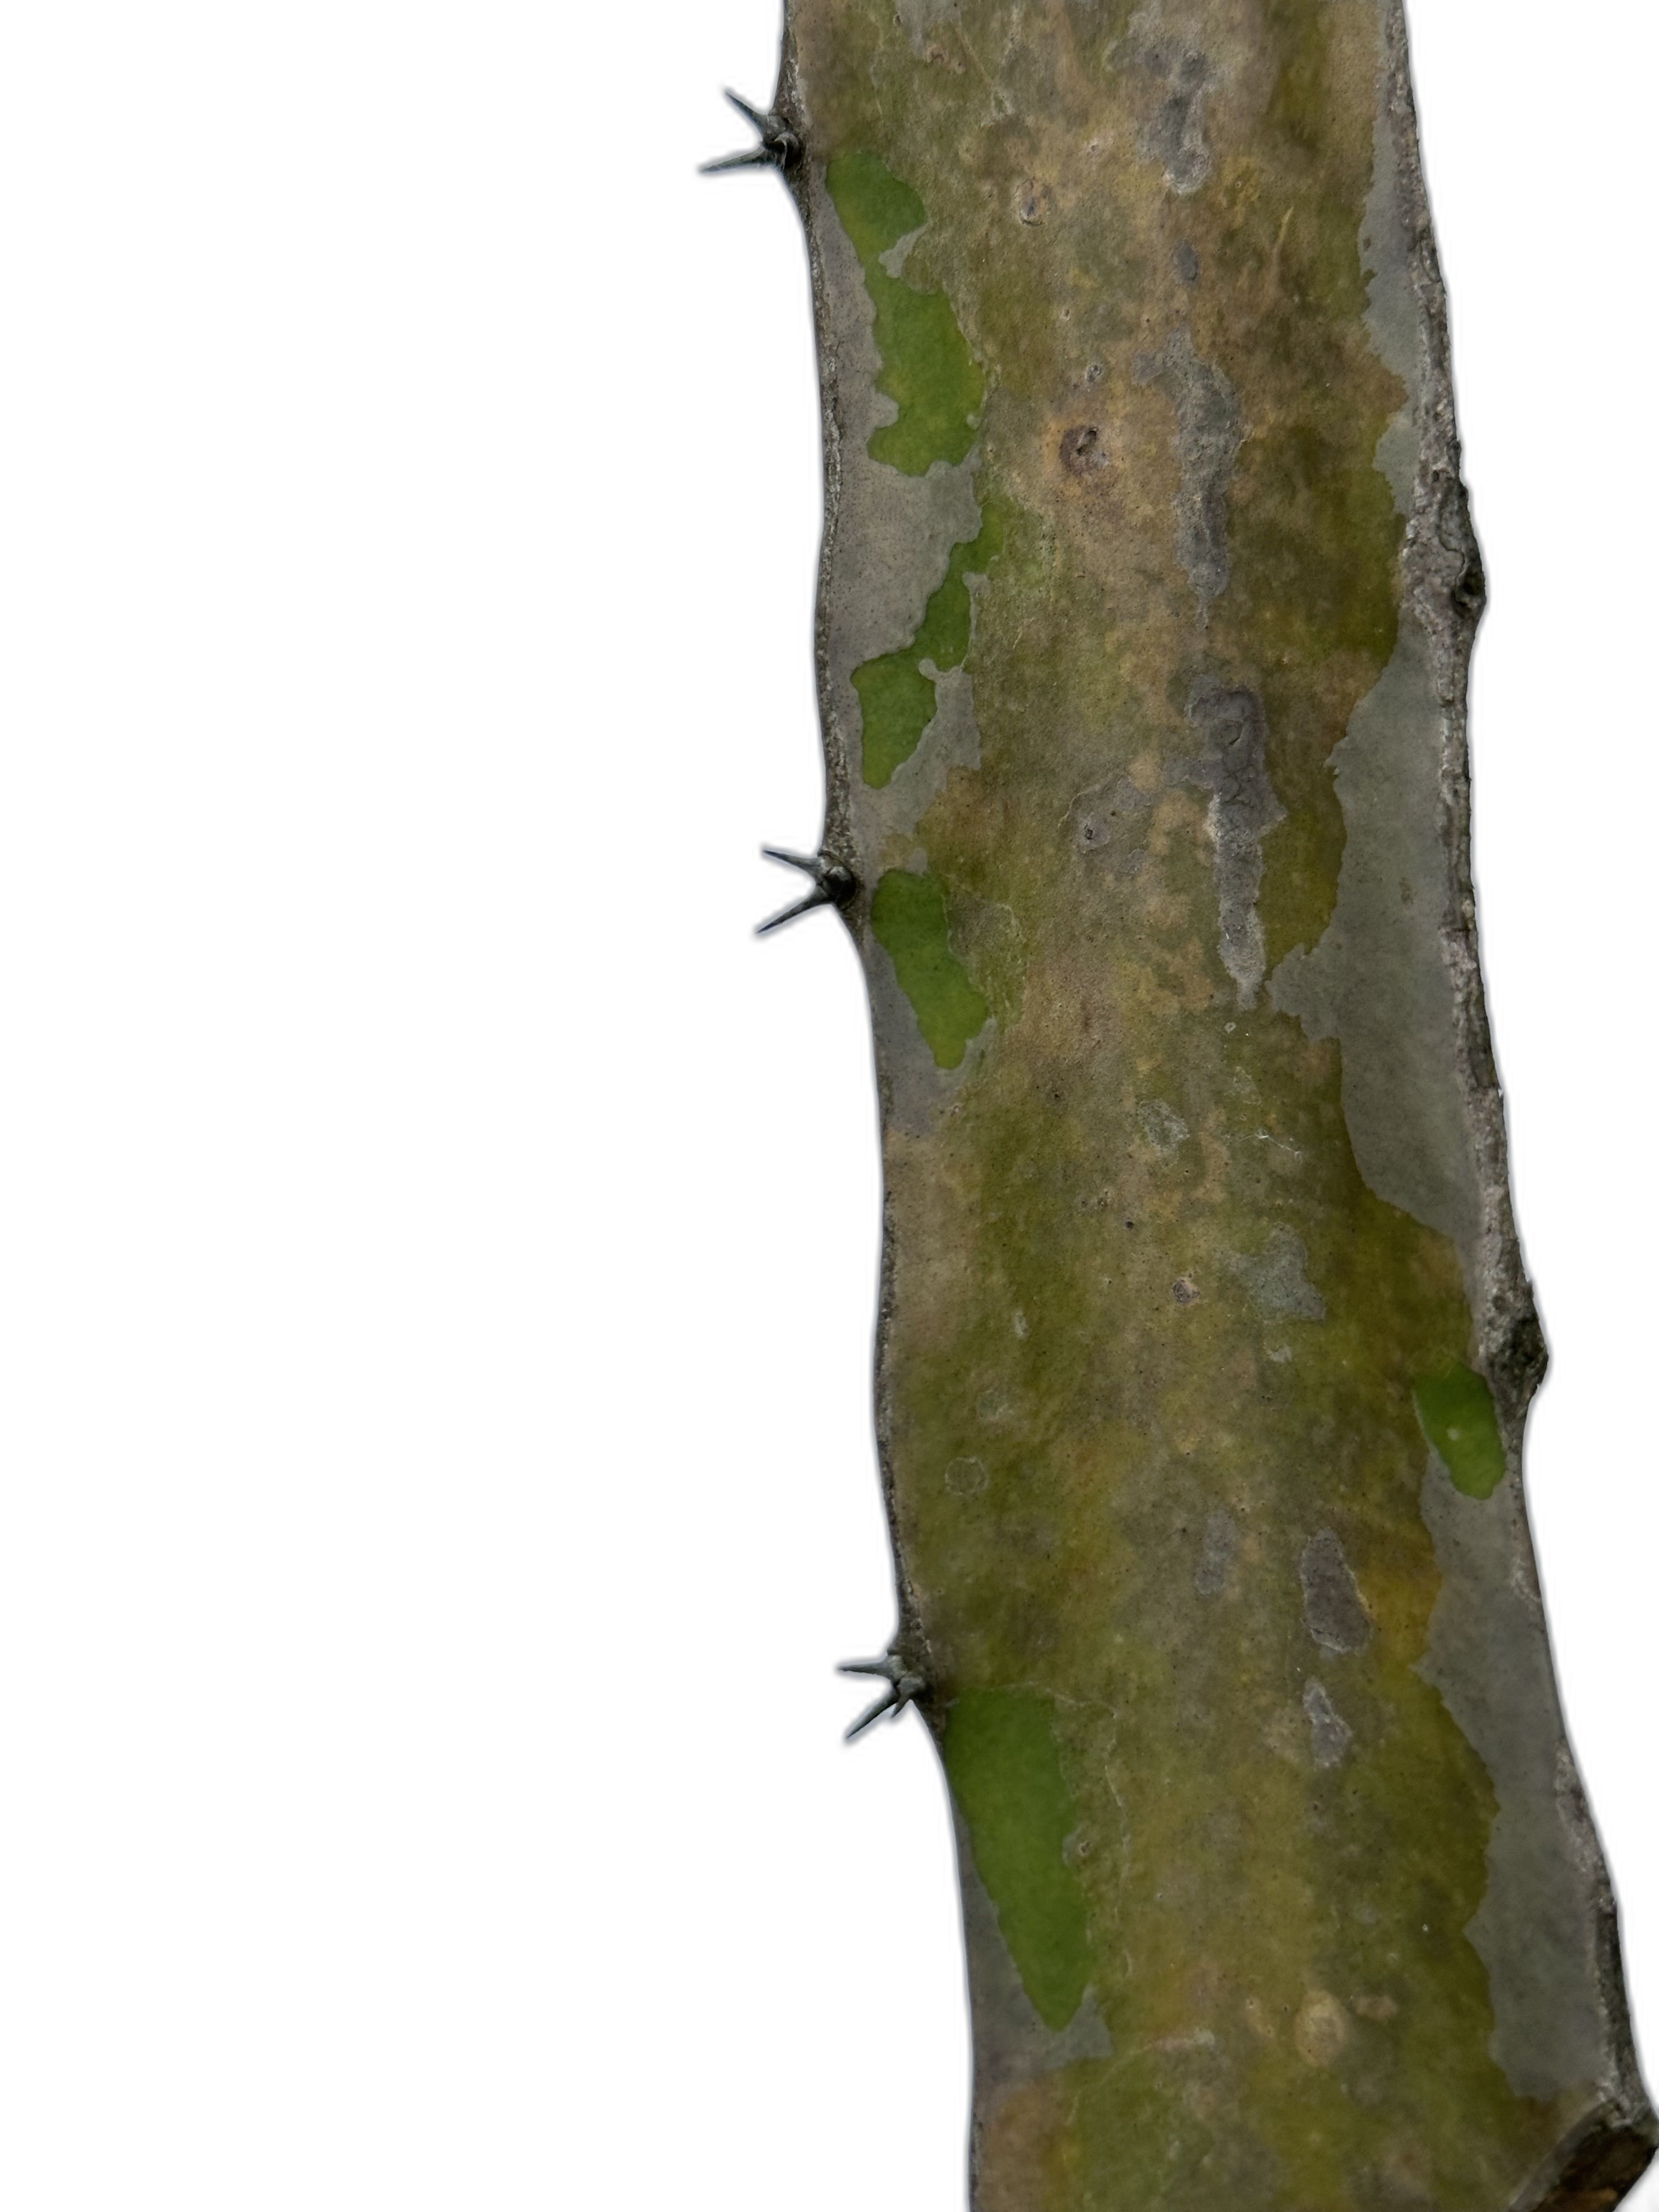
Label: Bad leaf